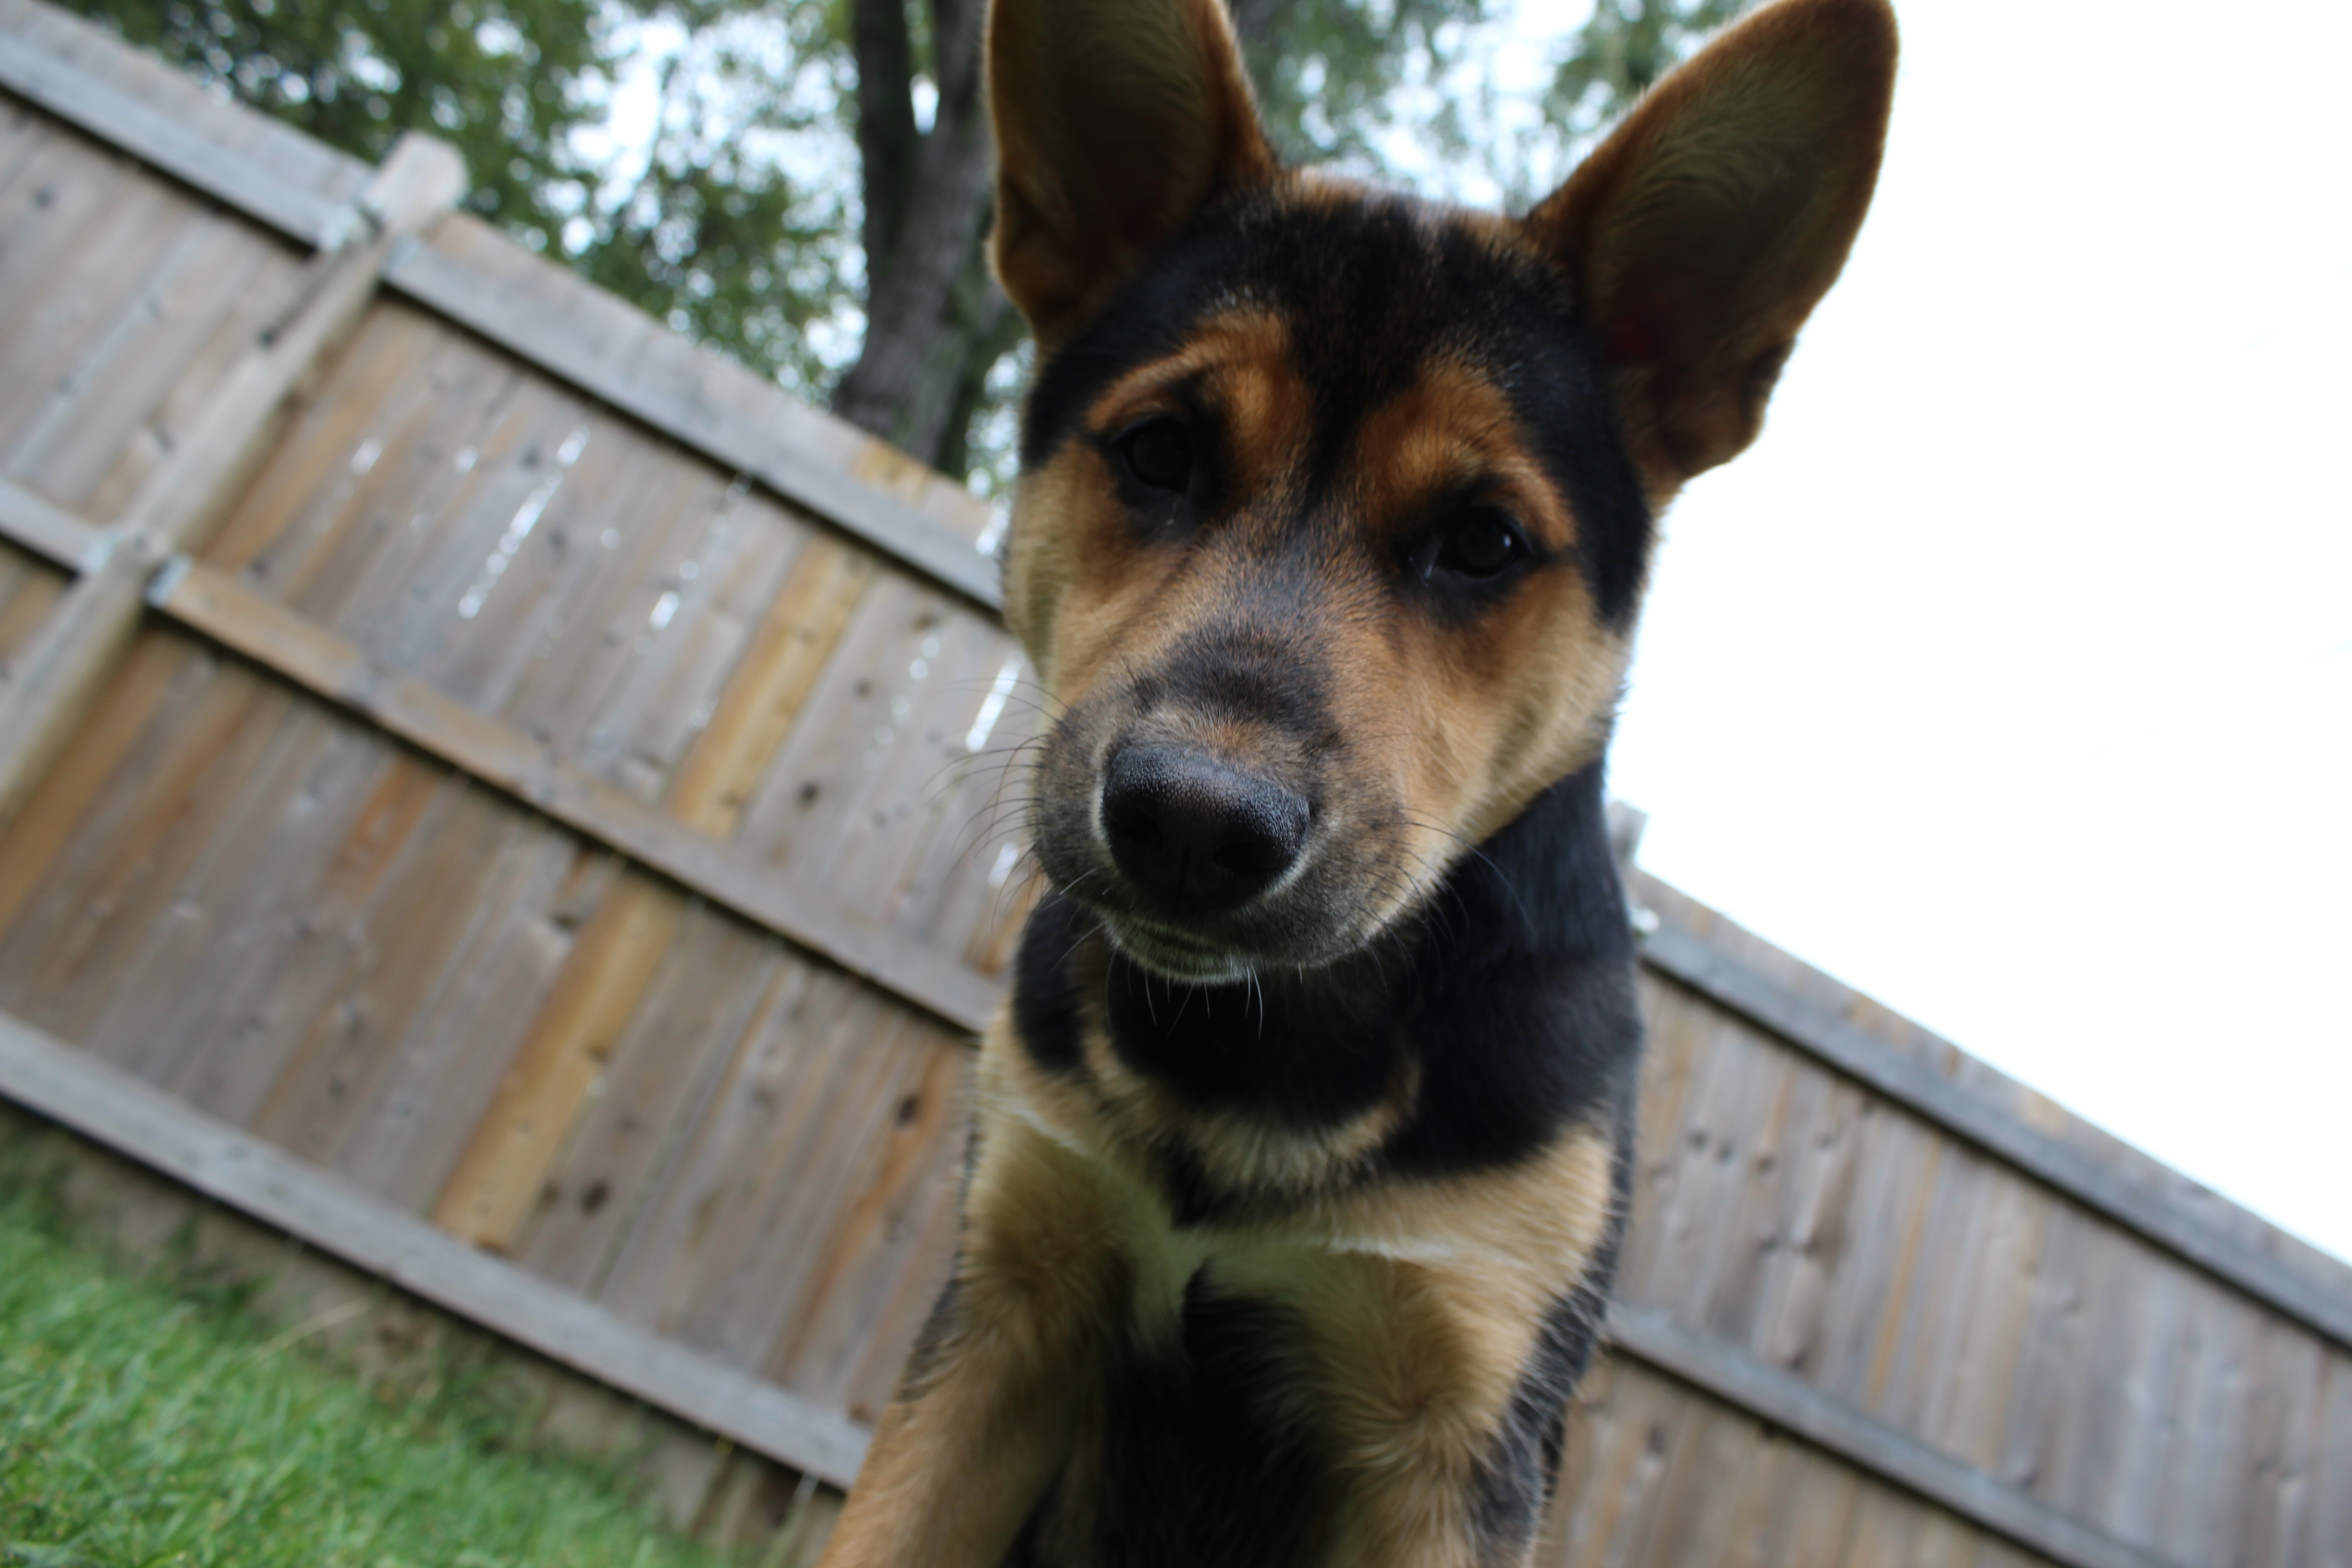
dog, mammal, vertebrate, dog breed, australian cattle dog, street dog, dog like mammal, dog breed group, german shepherd dog